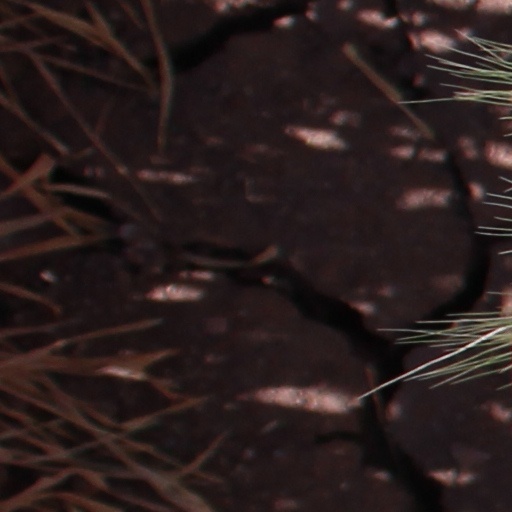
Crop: wheat